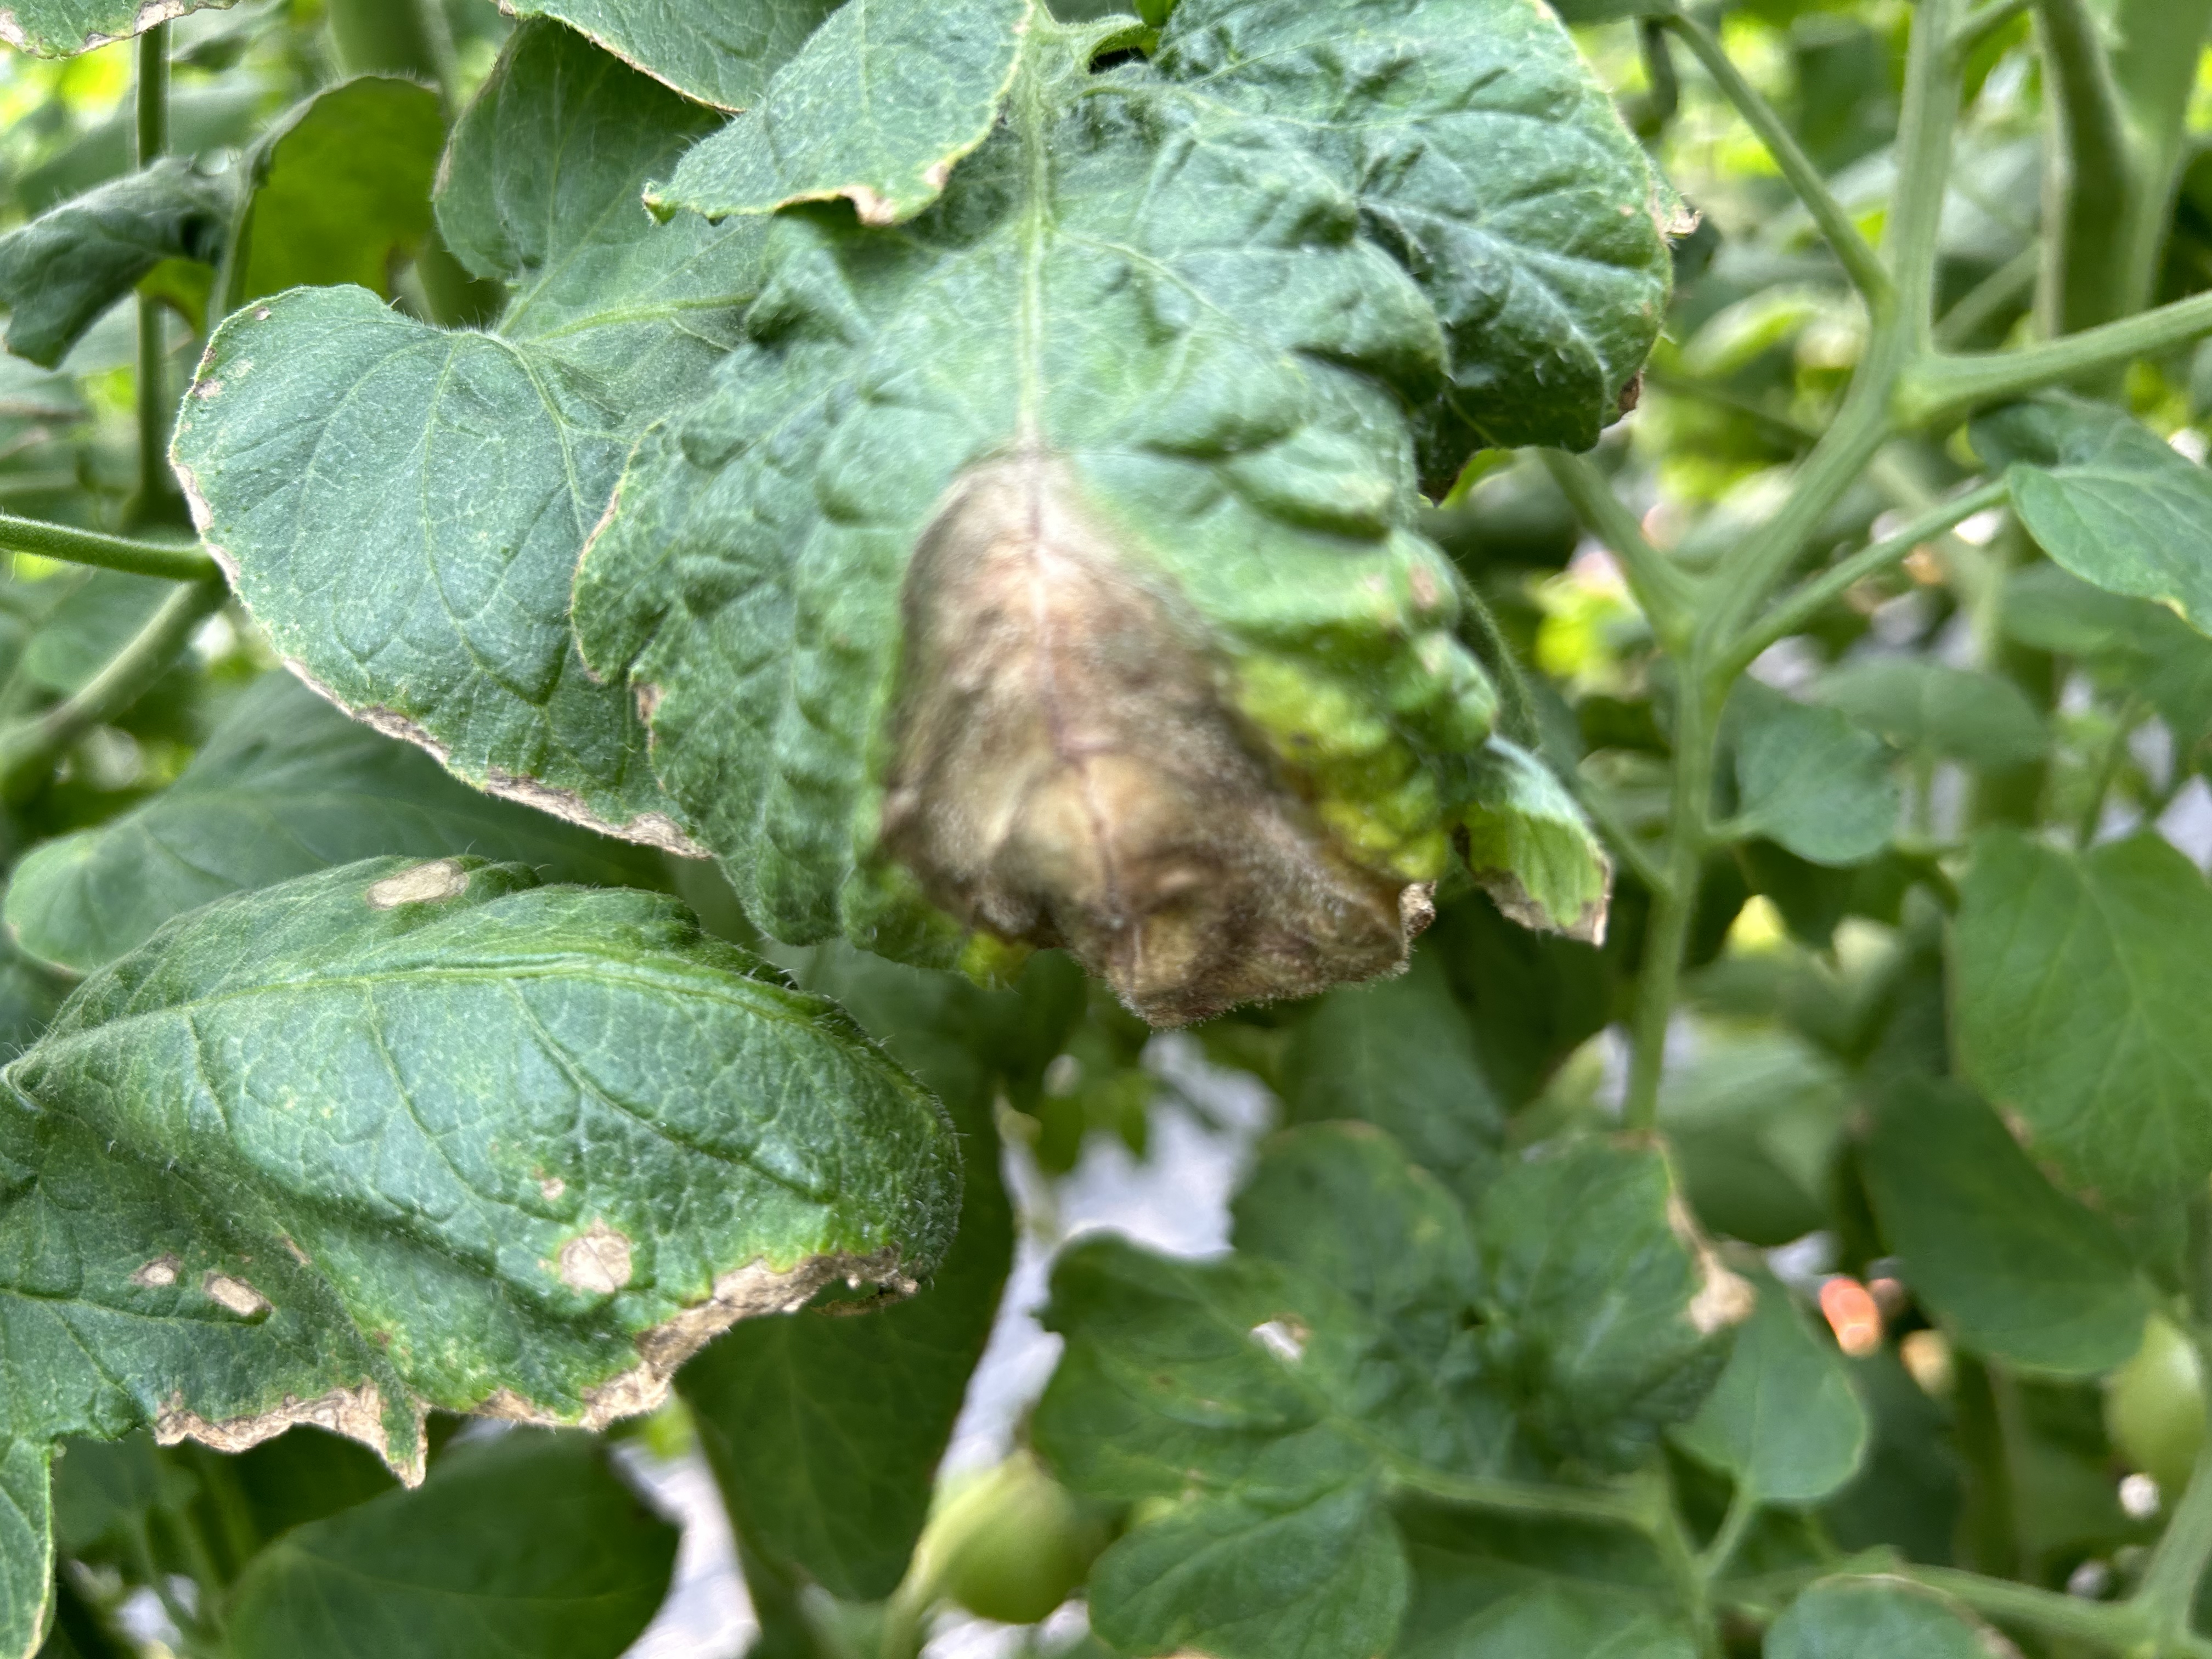
Disease: GrayMold